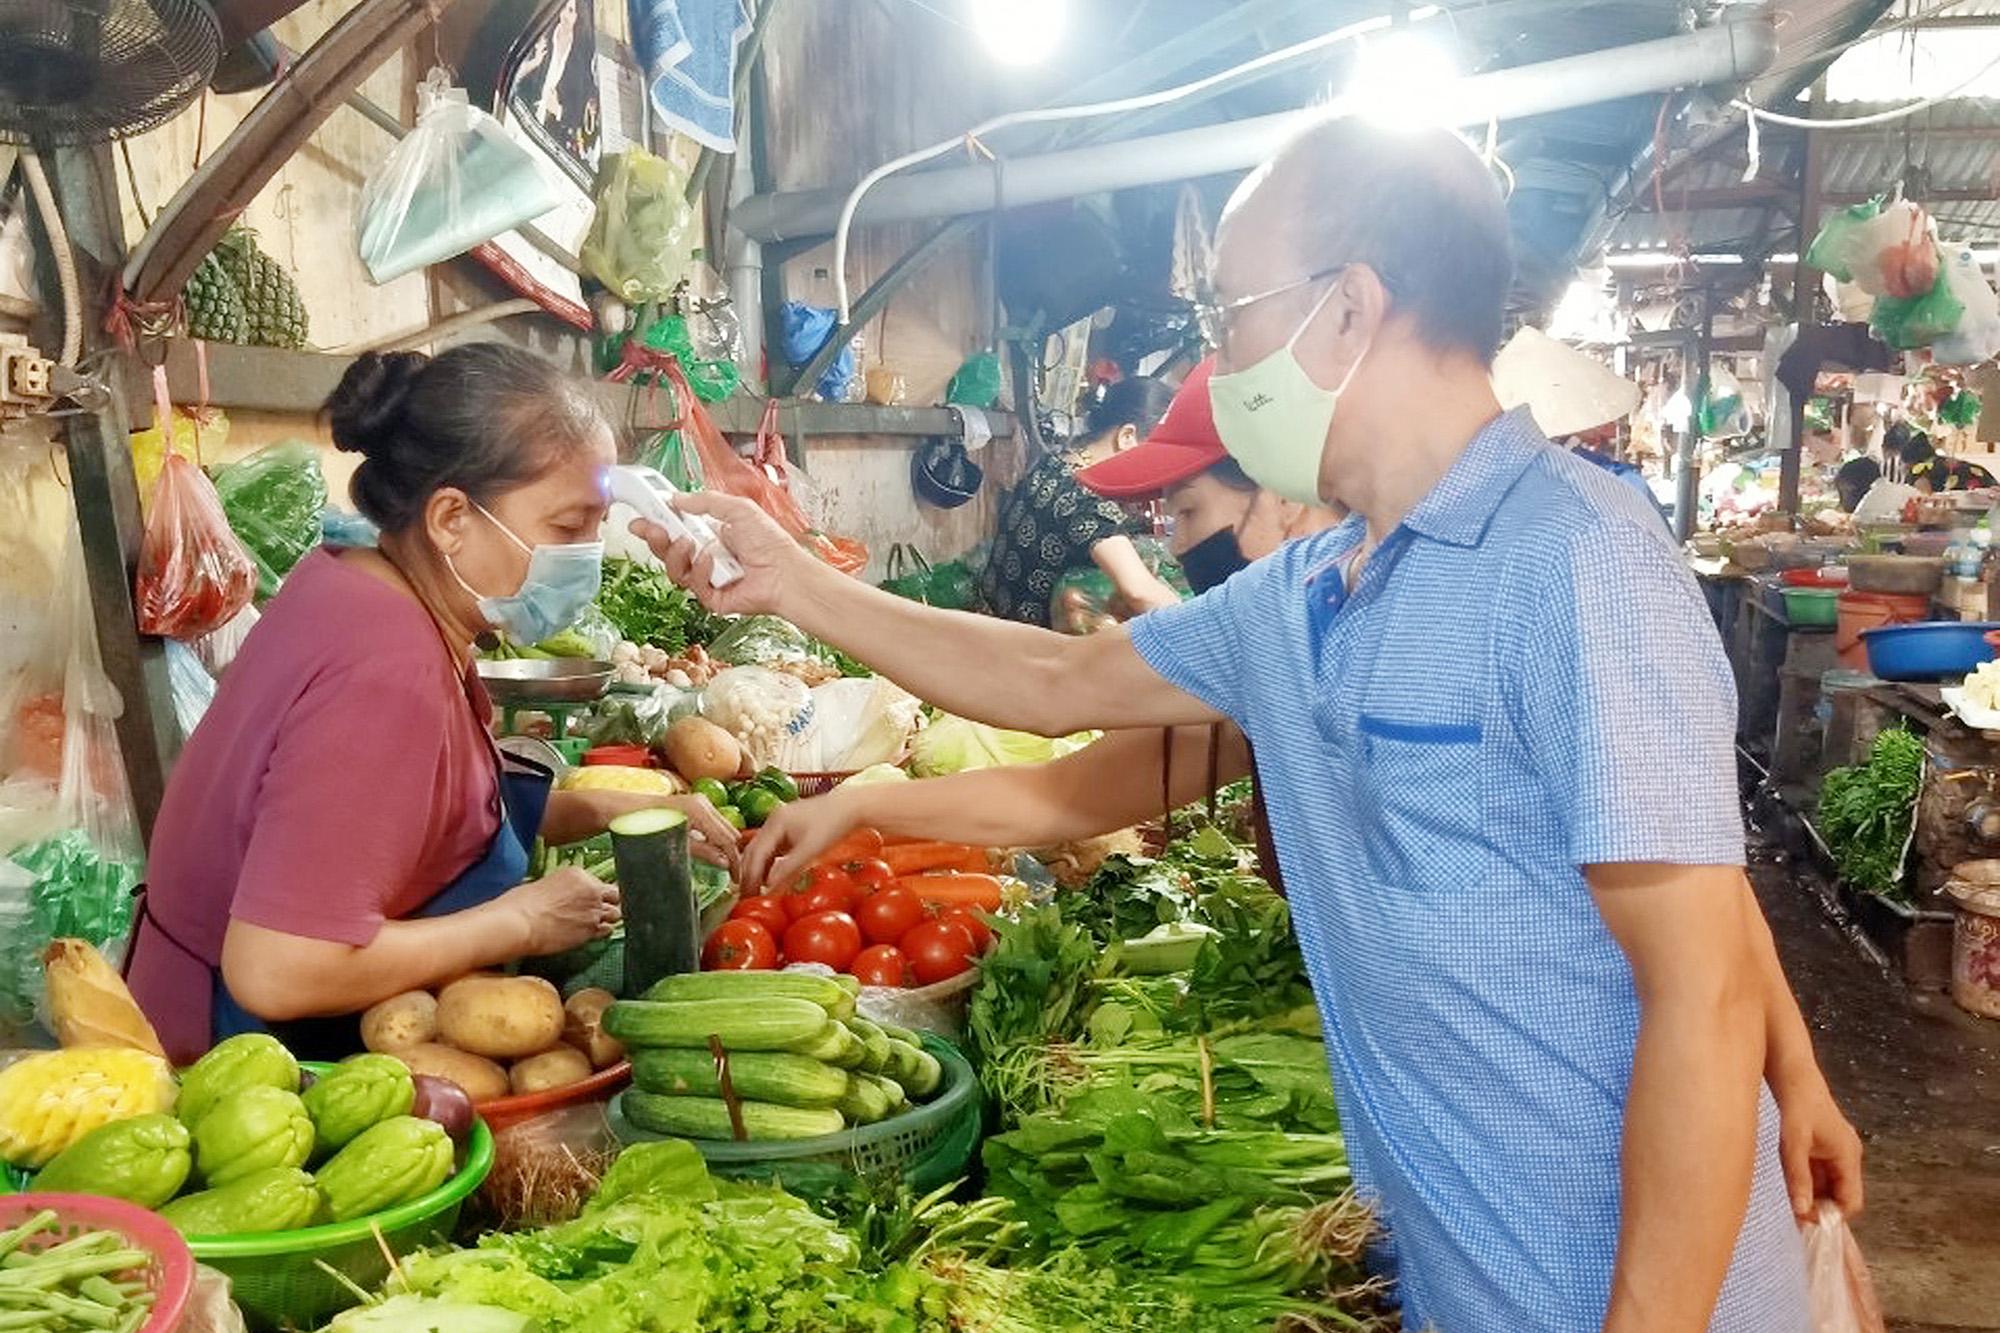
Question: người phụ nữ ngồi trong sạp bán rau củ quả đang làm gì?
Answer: đang ngồi đo thân nhiệt